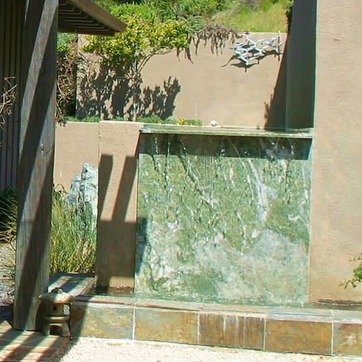
Material: water